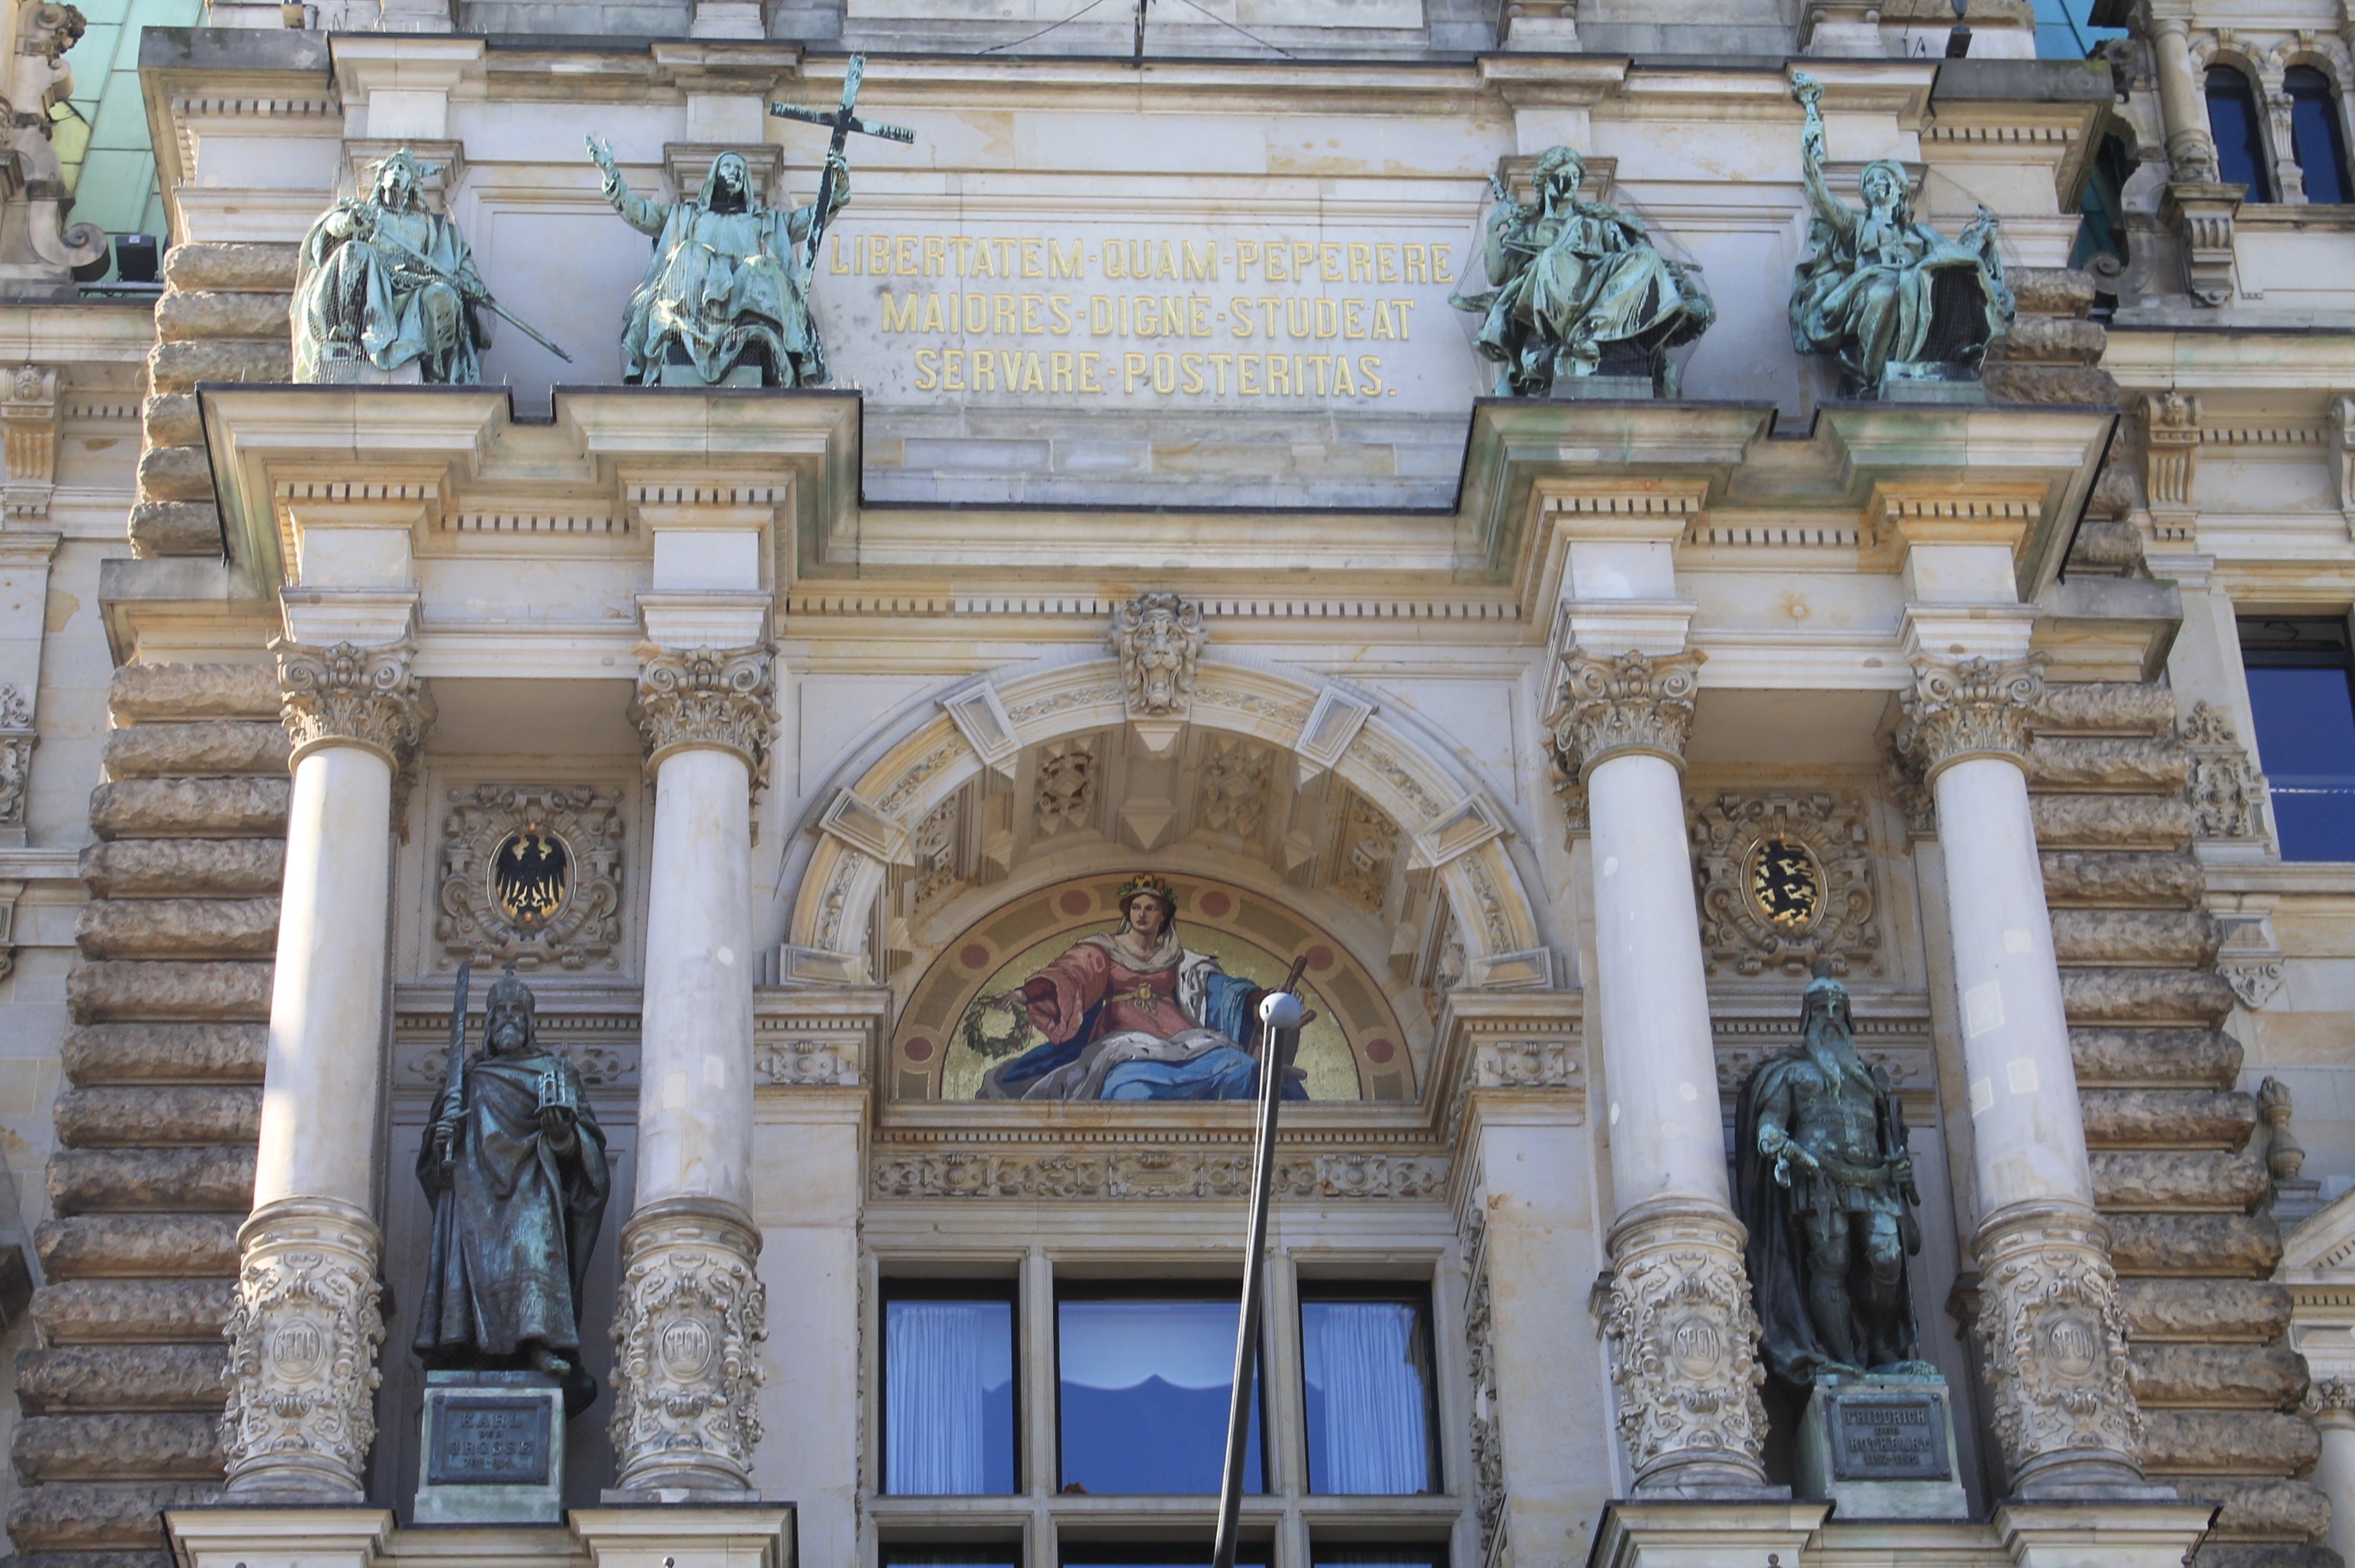
architecture, building, palace, facade, place of worship, synagogue, basilica, estate, figures, hamburg, columnar, ancient history, rahthaus